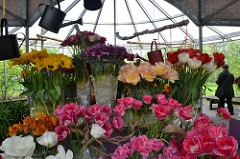
Flower: tulip